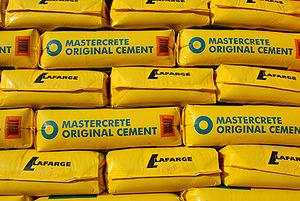
Lafarge est une entreprise française de matériaux de construction active de 1883 à 2015.